Transparency (behavior)

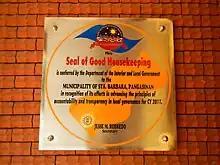
A 2011 plaque recognizing the municipality of Santa Barbara, Pangasinan for its "efforts in advancing the principles of accountability and transparency in local governance"

In politics, transparency is used as a means of holding public officials accountable and fighting corruption. When a government's meetings are open to the press and the public, its budgets may be reviewed by anyone, and its laws and decisions are open to discussion, it is seen as transparent. It is not clear however if this provides less opportunity for the authorities to abuse the system for their own interests.